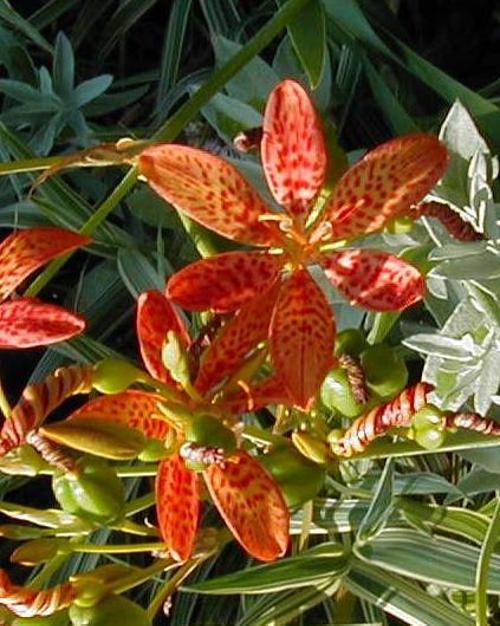
Label: blackberry lily